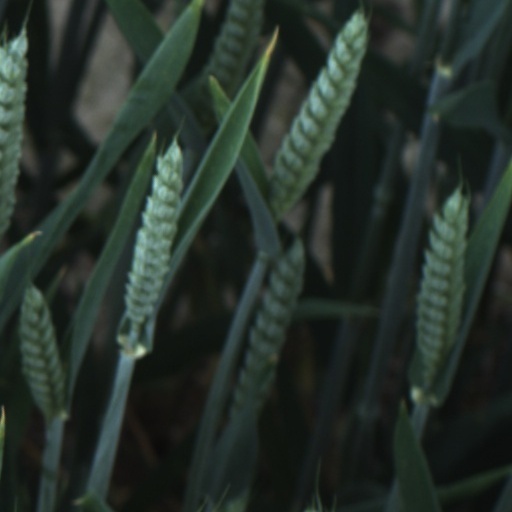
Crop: wheat